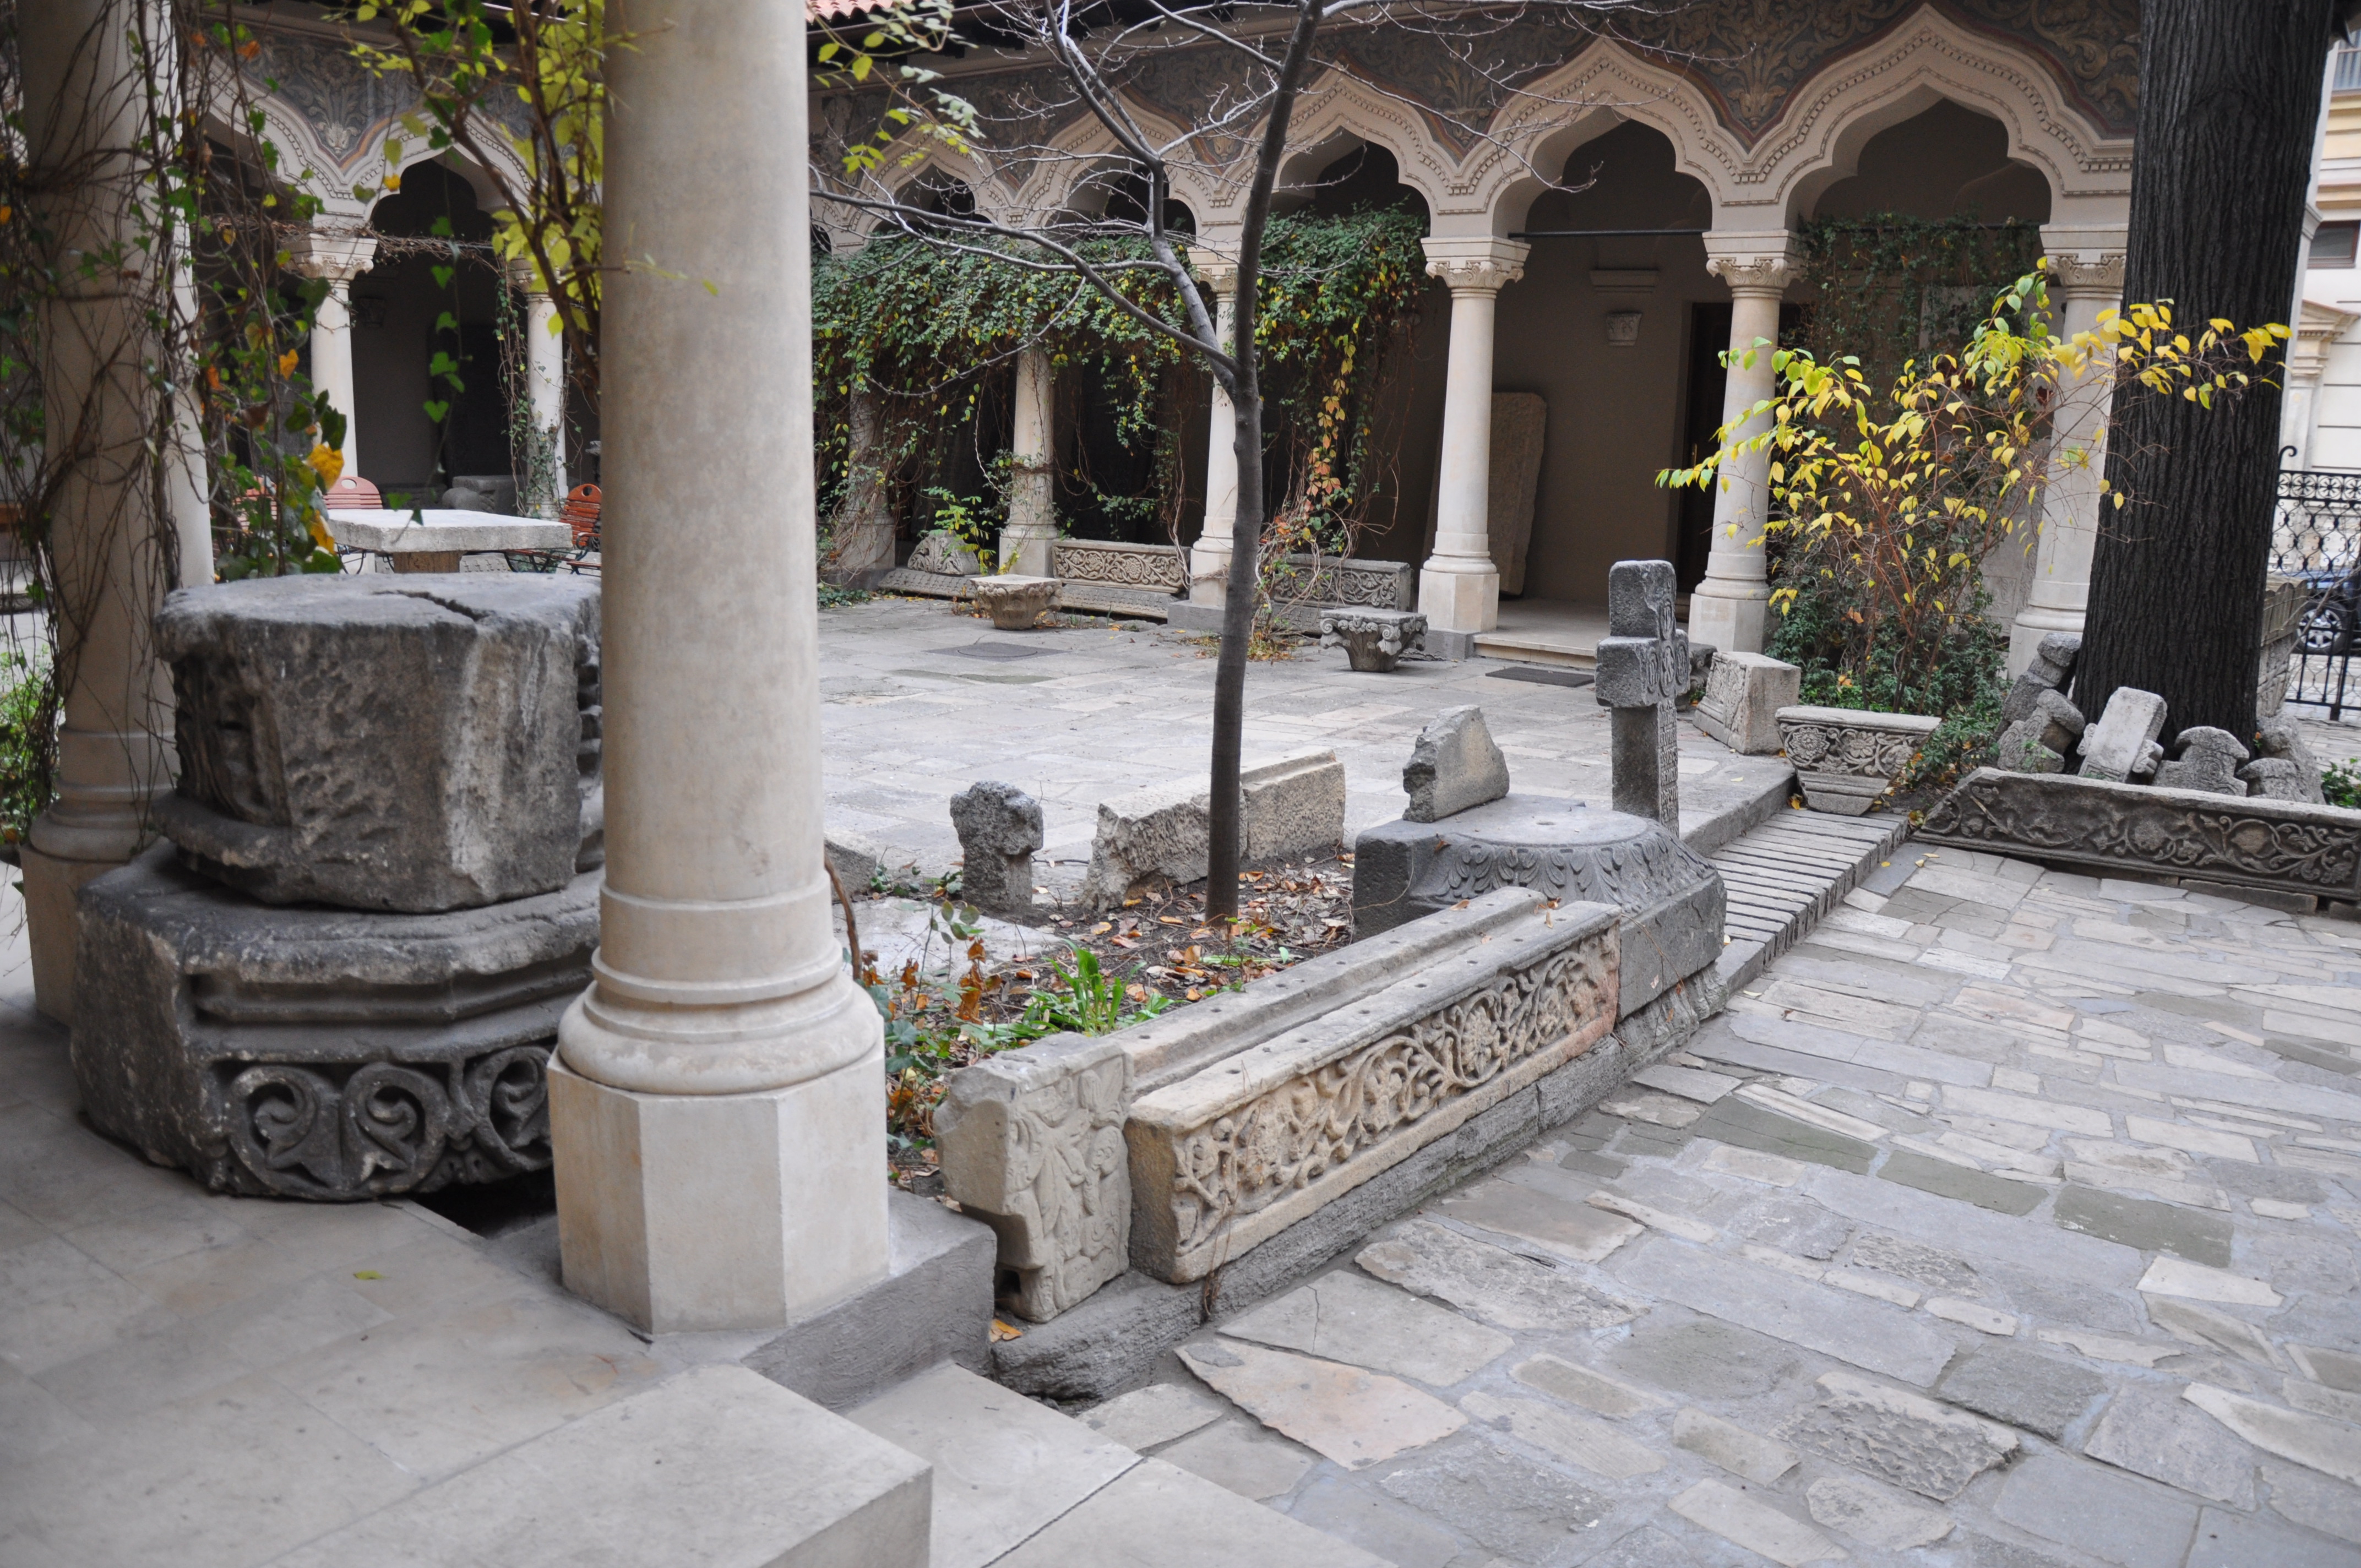
architecture, photography, mansion, building, monument, photo, europe, column, religion, church, garden, christian, photos, religious, free, de, courtyard, monastery, churches, fotografie, christianity, romana, orthodox, eastern, estate, romania, bucharest, convent, hacienda, bor, biserica, arhitectura, orthodoxy, romanian, ortodoxa, patrimoniu, ortodox, manastirea, manastire, ortodoxia, ortodoxie, ecclesiastical, bisericeasc, cladire, edificiu, bucuresti, centrulvechi, lipscani, lmibiiaa19464, stavro, stavropoleos, brancovenesc, 1724, cre tinism, cre tin, ancient history